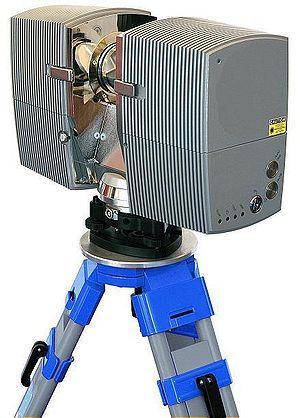
L'archéologie numérique, parfois appelée cyber-archéologie, archéologie informatique ou encore archéologie virtuelle, est un domaine de l'archéologie qui fait appel à la modélisation 3D combinée à des technologies de numérisation sur le terrain telle la photogrammétrie numérique. La numérisation in situ fait appel à des appareils tels que les lidars basés sur la télémètrie laser. Ces technologies offrent de multiples avantages aux chercheurs. Ainsi les fouilles elles-mêmes peuvent être numérisées leur permettant de revoir à tout moment l'état des lieux à l’un des moments choisi de l’excavation. La numérisation des sites peut s'avérer être aussi un des moyens de sauvegarde du patrimoine archéologique.